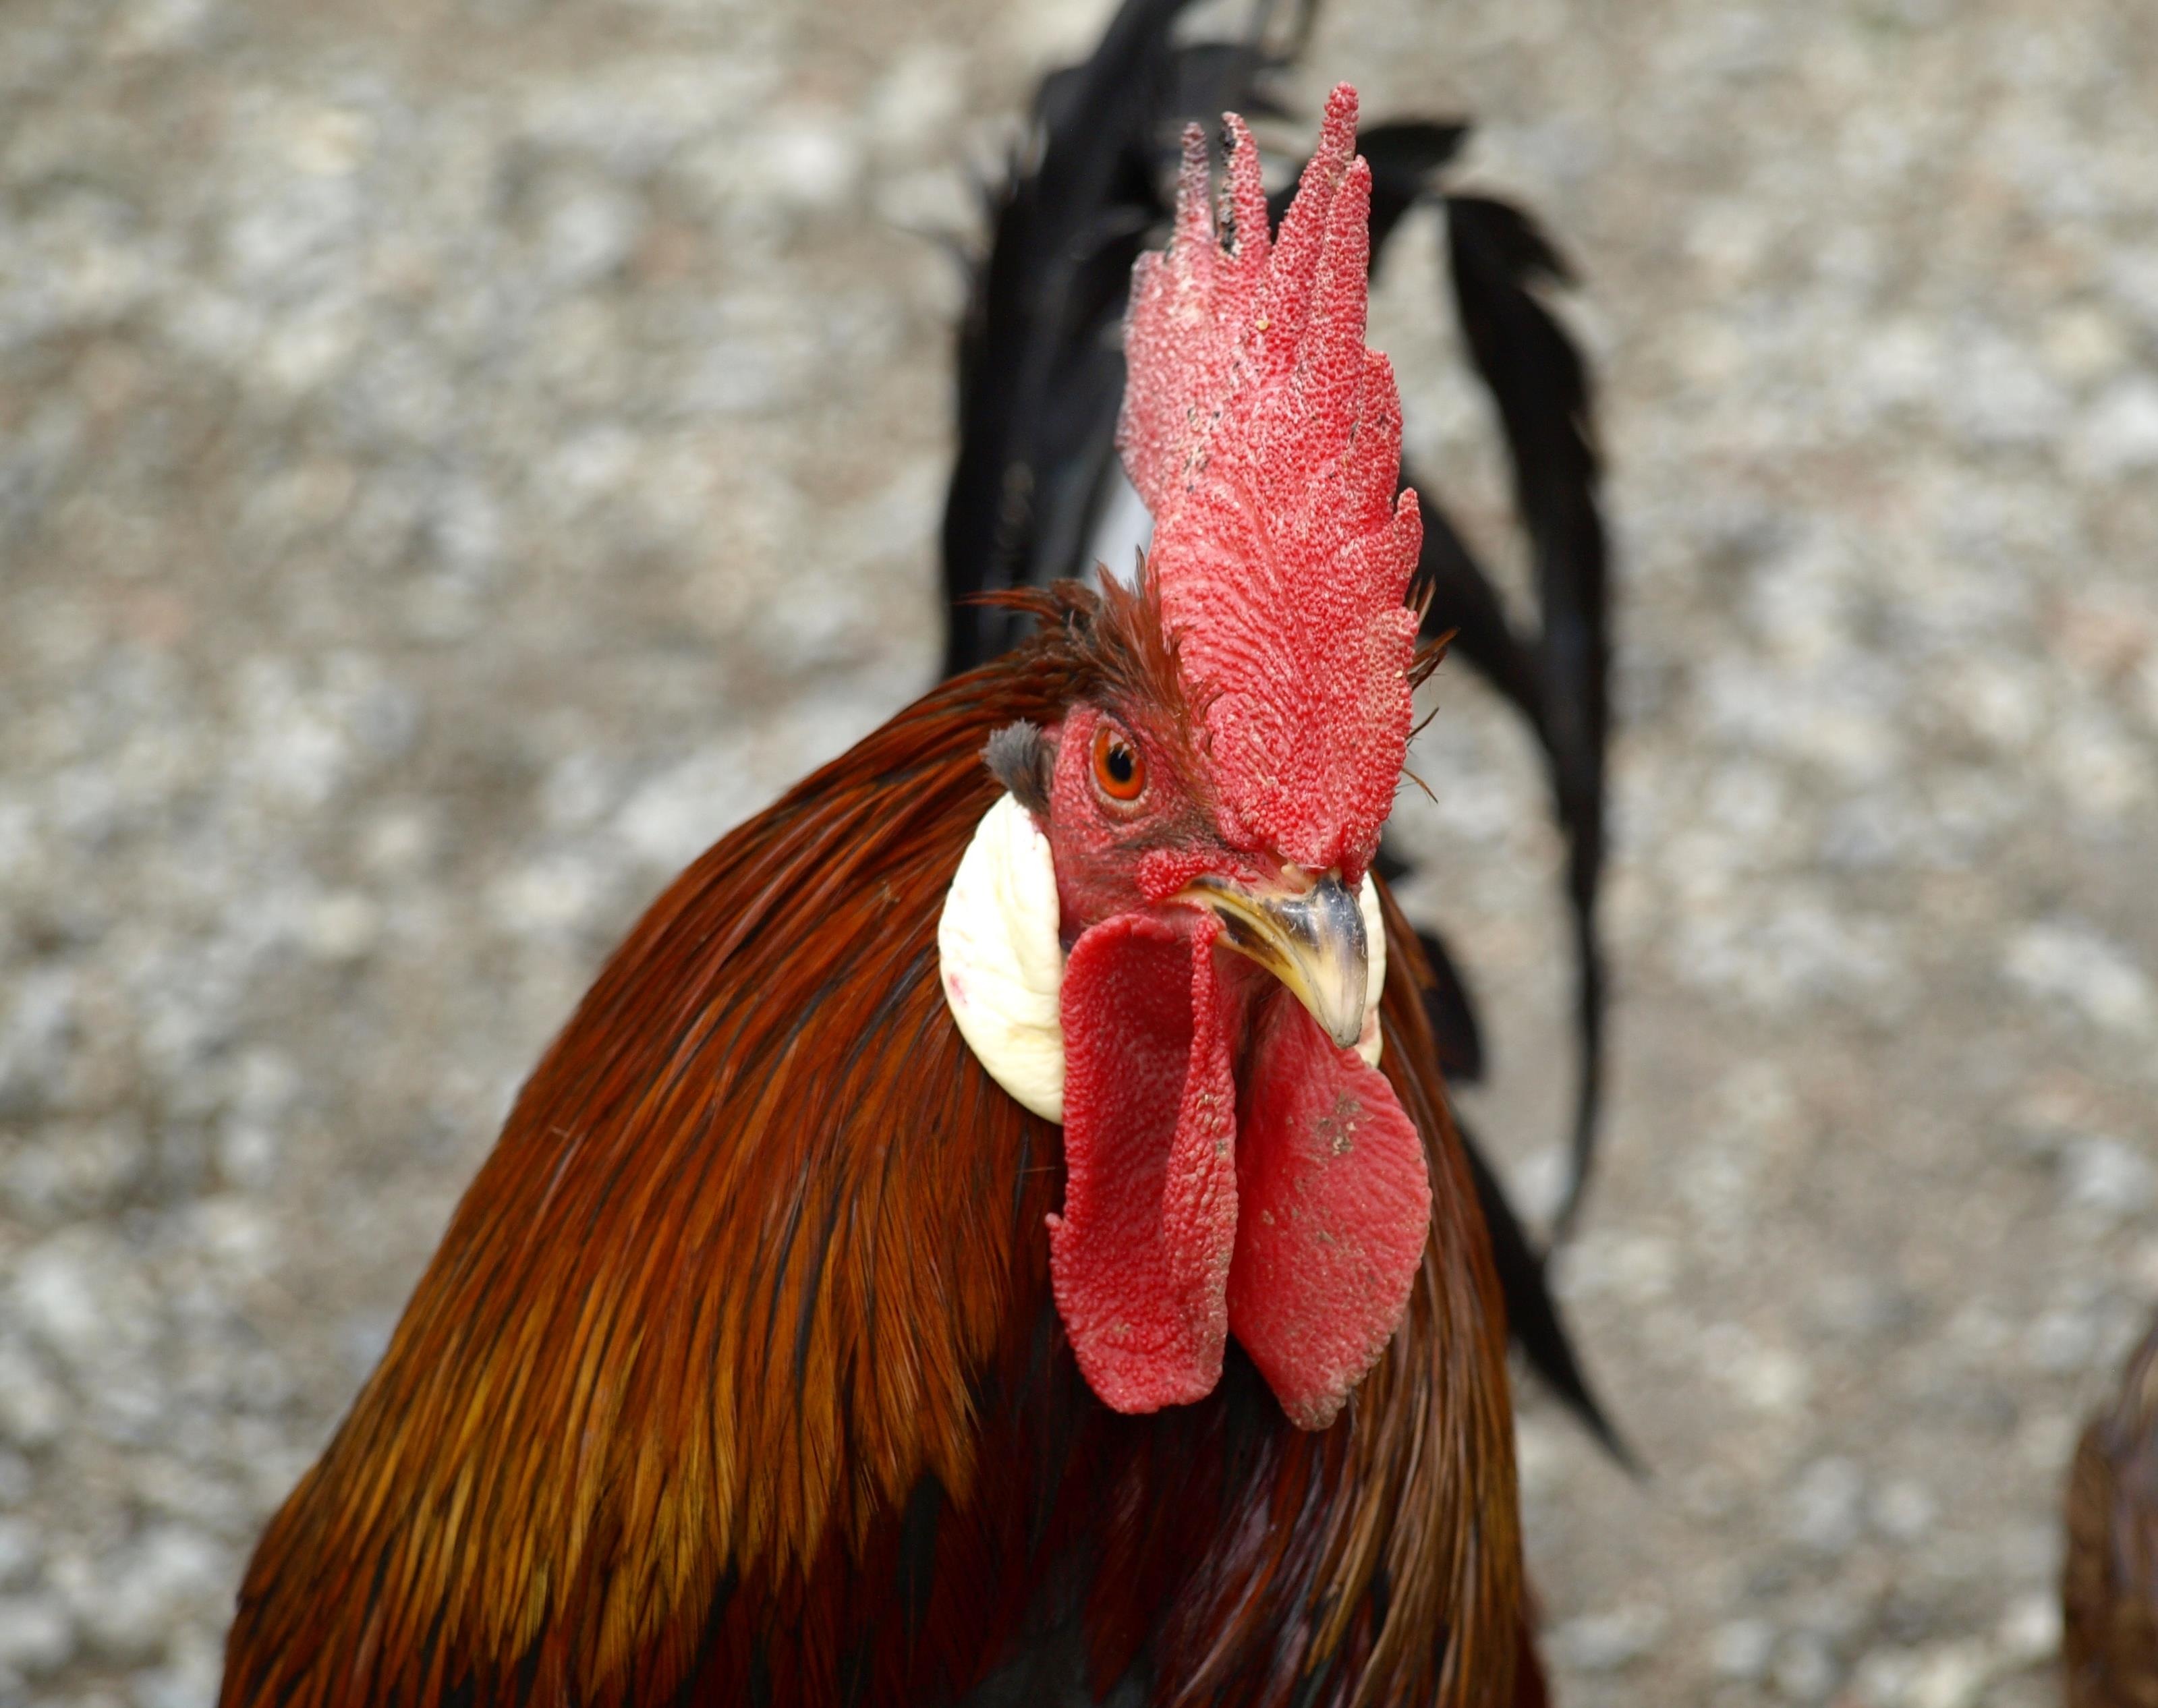
bird, wing, farm, red, beak, colorful, chicken, fowl, fauna, rooster, close up, galliformes, vertebrate, hahn, cockscomb, phasianidae, comb, male fowl, gockel, gegl gel